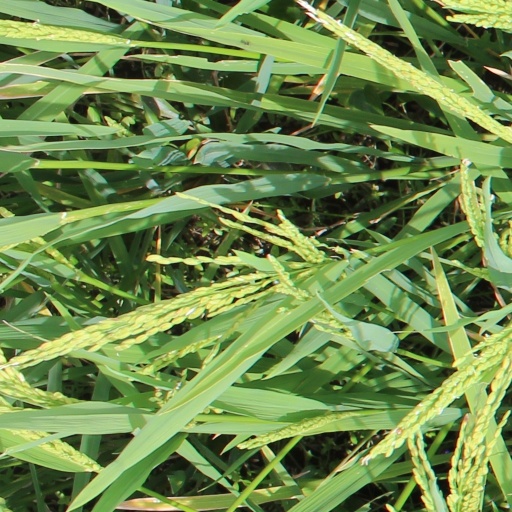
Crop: rice